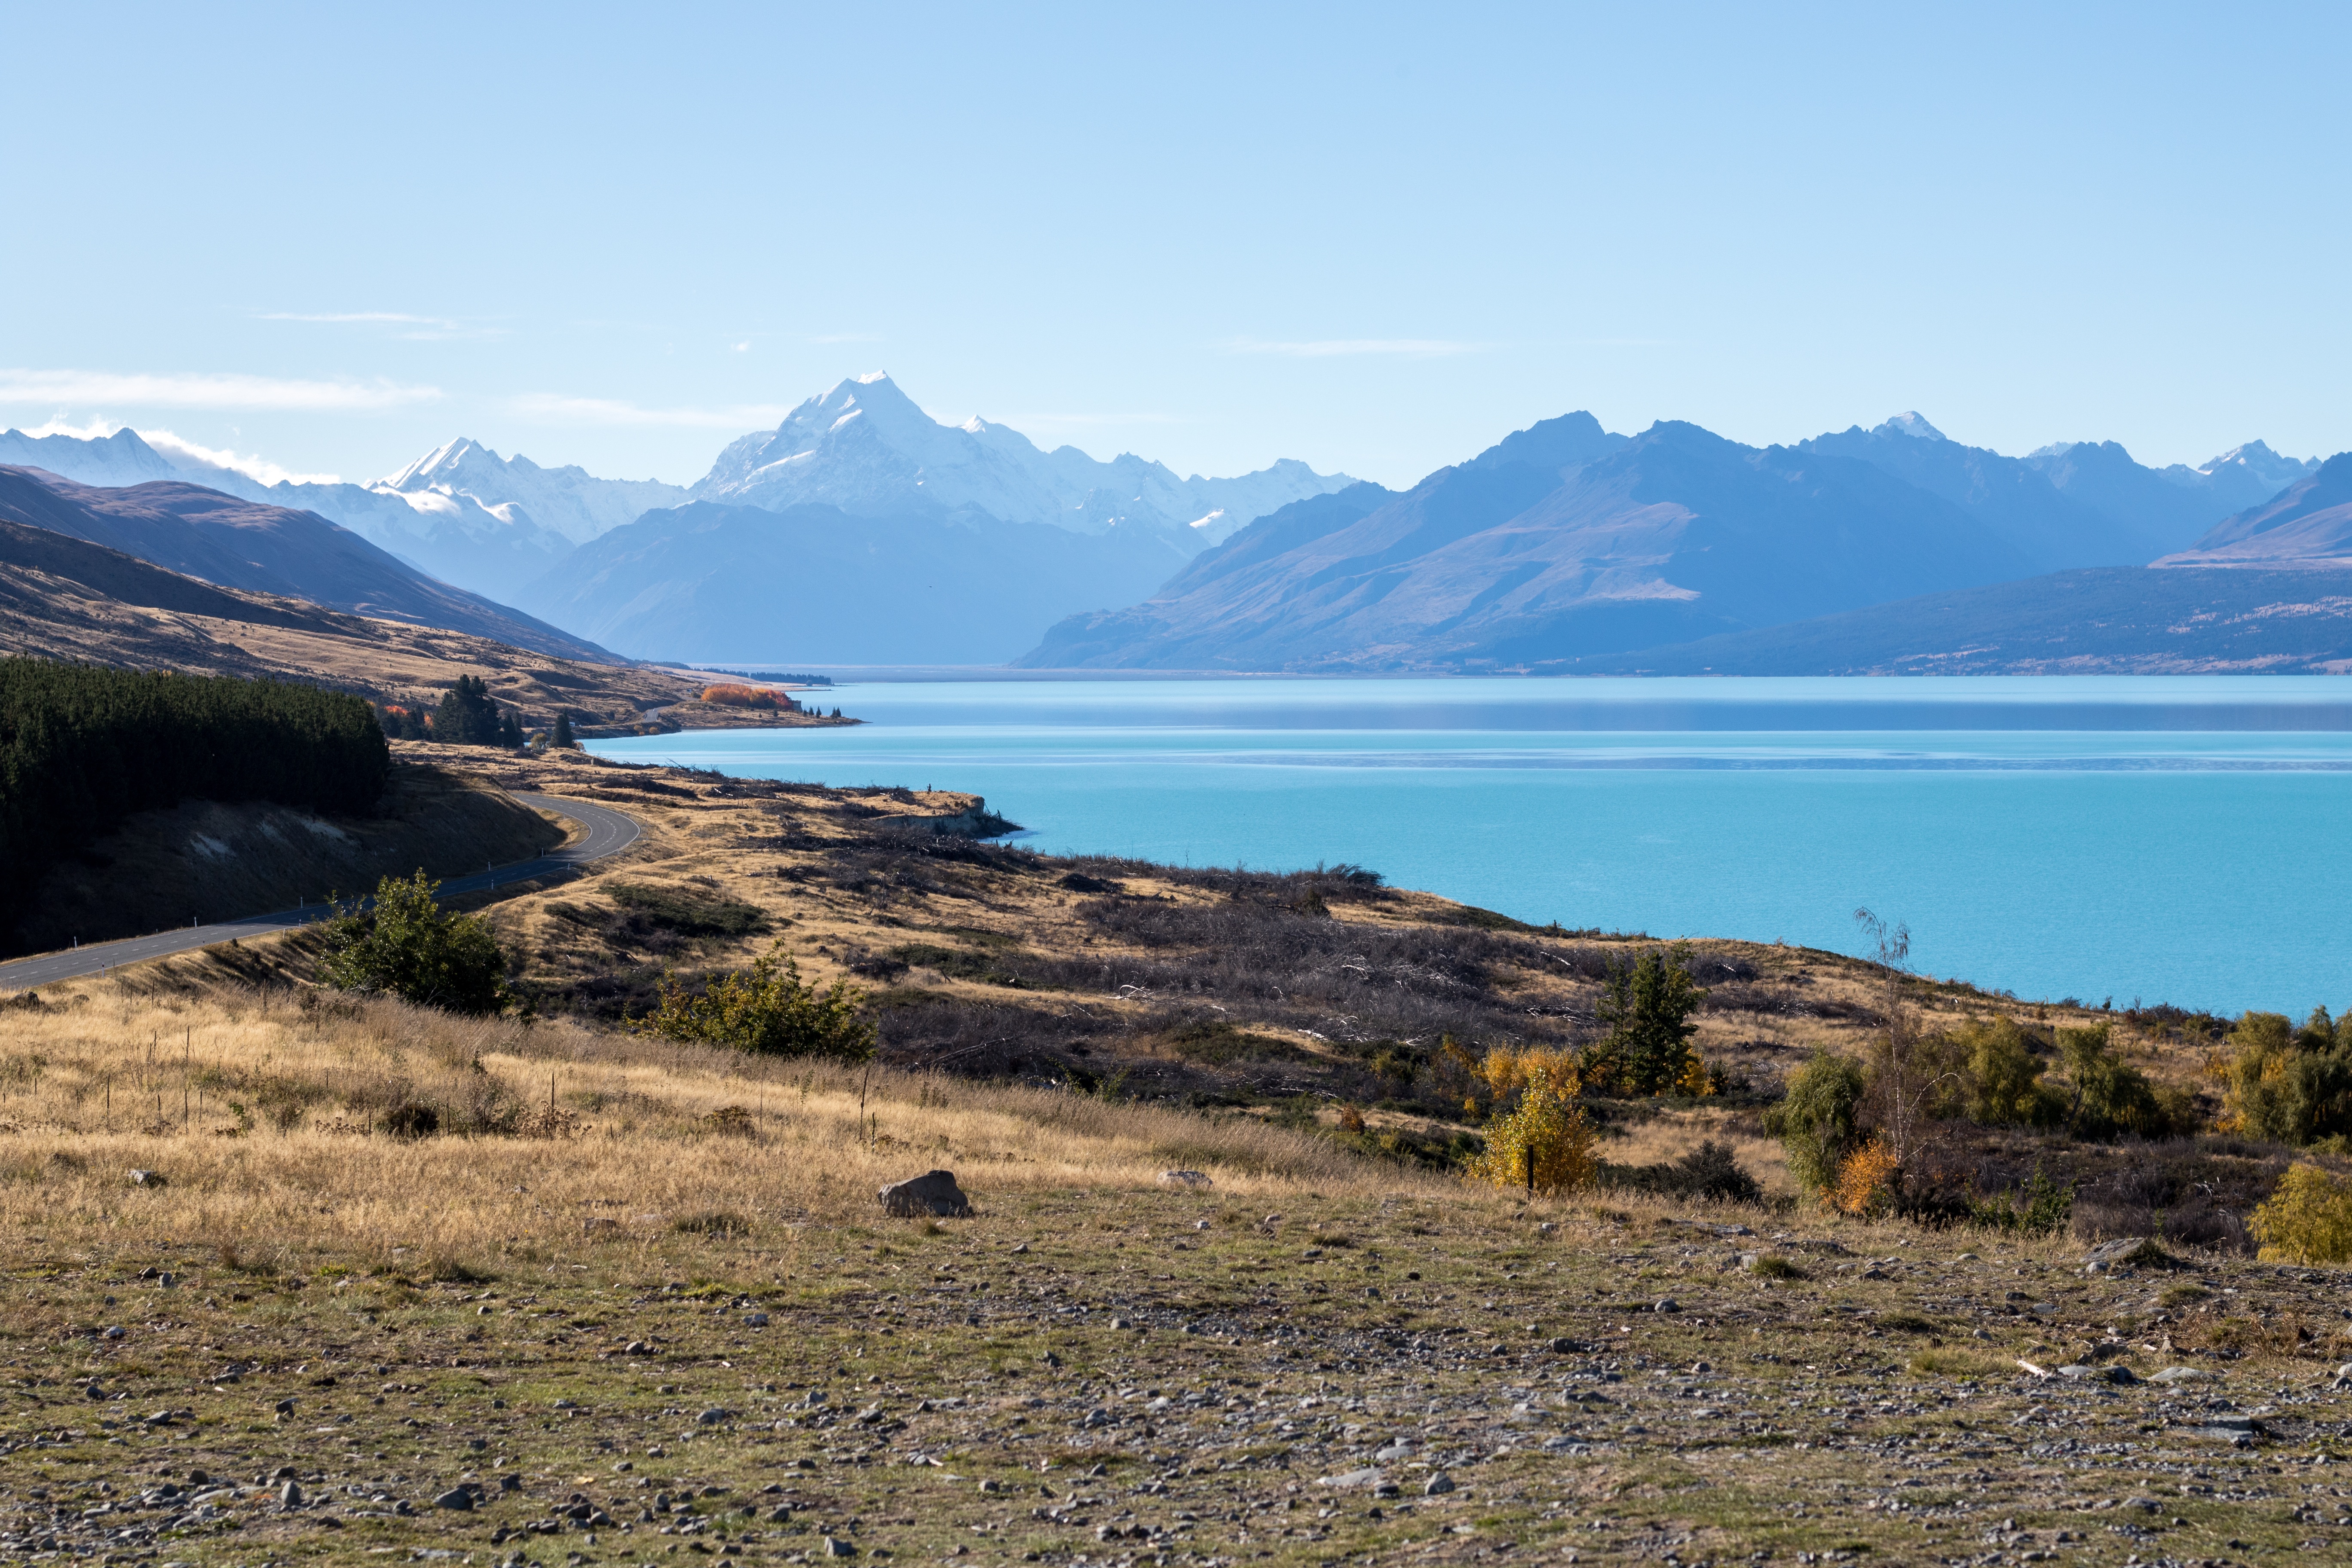
landscape, sea, coast, wilderness, mountain, hill, lake, mountain range, panorama, cliff, bay, reservoir, terrain, national park, ridge, plateau, fell, loch, cape, landform, mountainous landforms